Answer in natural language. Is wall paint (marked B) to the left of green decagon houseplant (marked C)? Choose between the following options: yes or no
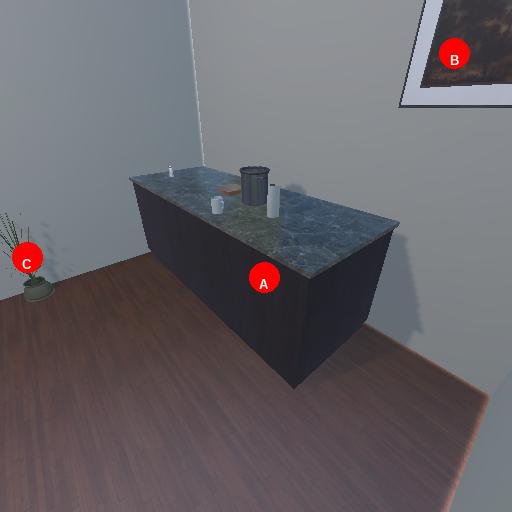
<answer>no</answer>